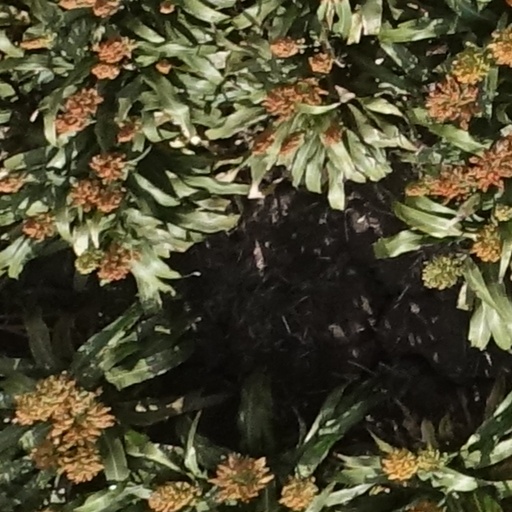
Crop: sorghum